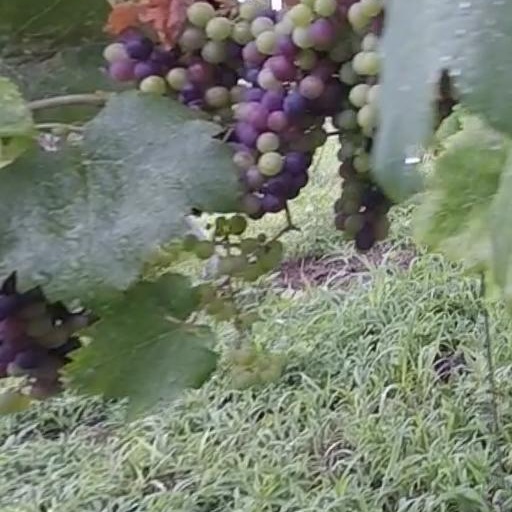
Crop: grape